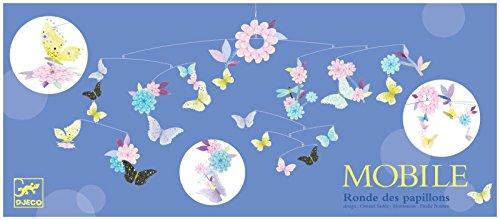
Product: DJECO Butterfly Twirl Paper Mobile Room Decoration
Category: Baby Products | Nursery | Décor | Mobiles
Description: Made of a special durable paper, it’s easily assembled, elegantly balanced and easily hung, it gives the feel of a kaleidoscope of butterflies flying.
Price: $25.99
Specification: ProductDimensions:28x28x15inches|ItemWeight:6.4ounces|ShippingWeight:12ounces(Viewshippingratesandpolicies)|ASIN:B00EOGMGTY|Itemmodelnumber:DD04320|Manufacturerrecommendedage:6months-10years